SR U class

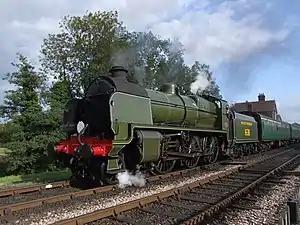
Preserved SR U class No. 1638 on the Bluebell Railway

The SR U class are 2-6-0 steam locomotives designed by Richard Maunsell for passenger duties on the Southern Railway (SR). The class represented the penultimate stage in the development of the Southern Railway's 2-6-0 "family", which improved upon the basic principles established by GWR Chief Mechanical Engineer (CME) George Jackson Churchward for Great Western Railway (GWR) locomotives. The U class design drew from experience with the GWR 4300s and N classes, improved by applying Midland Railway ideas to the design, enabling the SECR to influence development of the 2-6-0 in Britain.